Old Tom (orca)

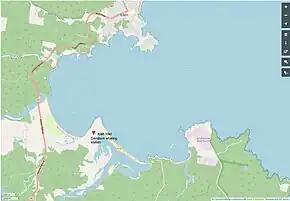

The Davidson family was the only group of whalers that resided in Eden year-round. They relied on traditional whaling techniques, such as row boats and hand harpoons, that did not disturb or put stress on the orcas with loud noise, while also reducing operating costs.